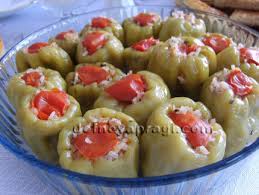
Yemek: biber_dolmasi